Question: Please indicate a possible affordance area of the hand that can be used for holding a knife.
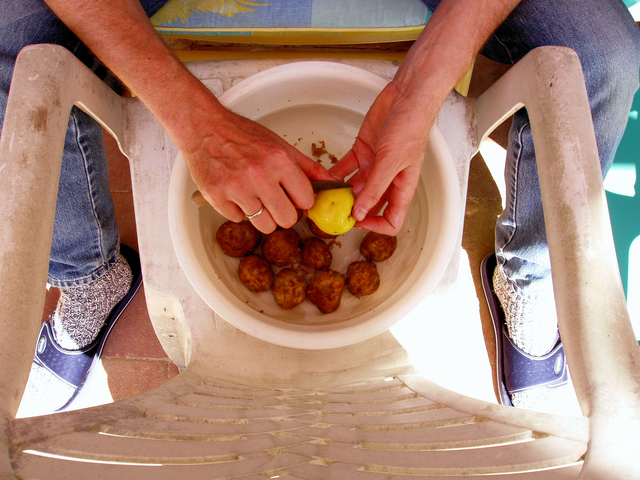
Answer: [190.84, 181.032, 265.917, 204.417]